Schöningen

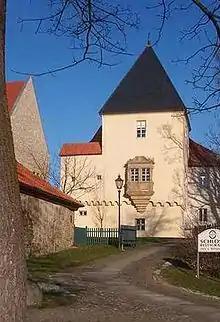
Schöningen Castle

From the 14th century, it was held by the Welf dukes of Brunswick-Lüneburg, who granted Schöningen town privileges in 1332. About 1350, Duke Magnus the Pious had Schöningen Castle built as a hunting lodge and also to secure the nearby border with the Bishopric of Halberstadt. It was damaged during the Schmalkaldic War in 1542, when Duke Henry V of Brunswick-Wolfenbüttel fought against the troops of the Protestant Schmalkaldic League. It later served as a widow's seat of his consort Sophia Jagiellon, sister of the Polish king Sigismund II Augustus, and of her successors Elizabeth of Denmark and Anna Sophia, daughter of Elector John Sigismund of Brandenburg. Duchess Elizabeth, sister of King Christian IV of Denmark had the palace rebuilt in a lavish Renaissance style from 1613 onwards. In 1640 Anna Sophia established a Latin school ("Anna-Sophianeum") in Schöningen, which exists as a Gymnasium up to today.